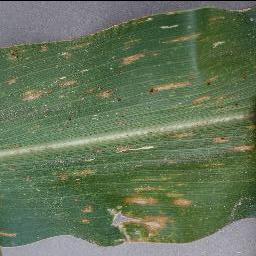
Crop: corn
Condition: (maize)_cercospora_spot_gray_spot